Government-General of Chōsen Building

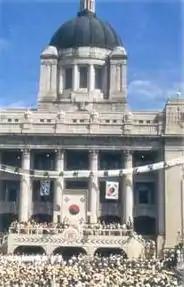
President Syngman Rhee is sworn in at a ceremony in front of the former colonial headquarters on 24 July 1948.

Japanese rule in Korea ended upon the surrender of Japan in August 1945 and the United States occupied the territory of Korea south of the 38th parallel (including Seoul) where the United States Army Military Government in Korea was established. The US occupation government renamed the Government-General Building to Capitol Hall, and it became internationally known as the Seoul Capitol. On 31 May 1948, the Government-General Building became the seat of South Korea's Constituent National Assembly, the precursor to the National Assembly. On 24 July, the swearing in ceremony of Syngman Rhee as the first president of South Korea was held in front of the Government-General Building. On 15 August, the inauguration of the First Republic occurred at the Government-General Building following the official transfer of power from the US occupation government. The Government-General Building also became the first seat of National Assembly and was occupied by a variety of government offices.